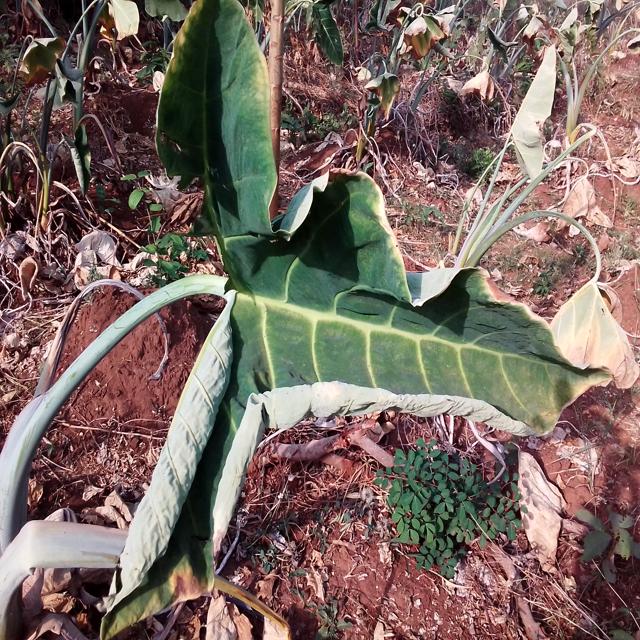
Label: Early_Blight